Martin Luther University Halle-Wittenberg

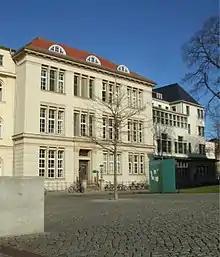
Thomasianum (office of MLU's president and chancellor).

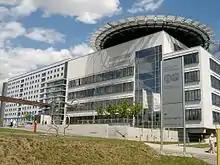
University Hospital, Halle.

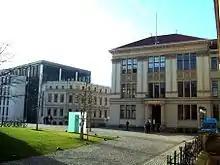
Melanchthoneanum (on the right) and Juridicum (on the left).

MLU is enclosed by a variety of research institutions, which have either institutional or personal links with the university or cooperate occasionally in their respective fields of studies: